Flashdance (soundtrack)

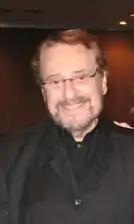
Phil Ramone was "Flashdance"'s music supervisor.

In his 2007 autobiography "Making Records: The Scenes Behind the Music", Ramone wrote, "For a musical to be successful there has to be a reason for each song." When he was interviewed for the "Special Collector's Edition" DVD release of "Flashdance" in 2010, he said, "I think all of the songs had a place," and one example he described was the Shandi Sinnamon track, "He's a Dream". The first dance sequence in the film presents Alex at her nighttime gig performing a dance routine that involves having water splash down onto the stage, and Ramone saw how that particular song, in which Sinnamon contributes some growling and moaning to her first-person account of being approached by an attractive man in a bar, was a good fit for such an extreme dance number. He said, "The creative side of this was to do something bizarre to get your attention, so 'Hes a Dream' is, like, totally off the wall."